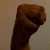
The image shows a hand gesture representing the letter 'M' in Indian Sign Language.